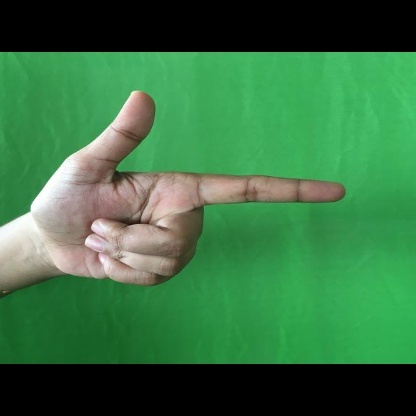
Mudra: Chandrakala